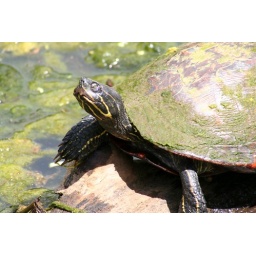
A big old turtle sunning himself in lake Biggins.